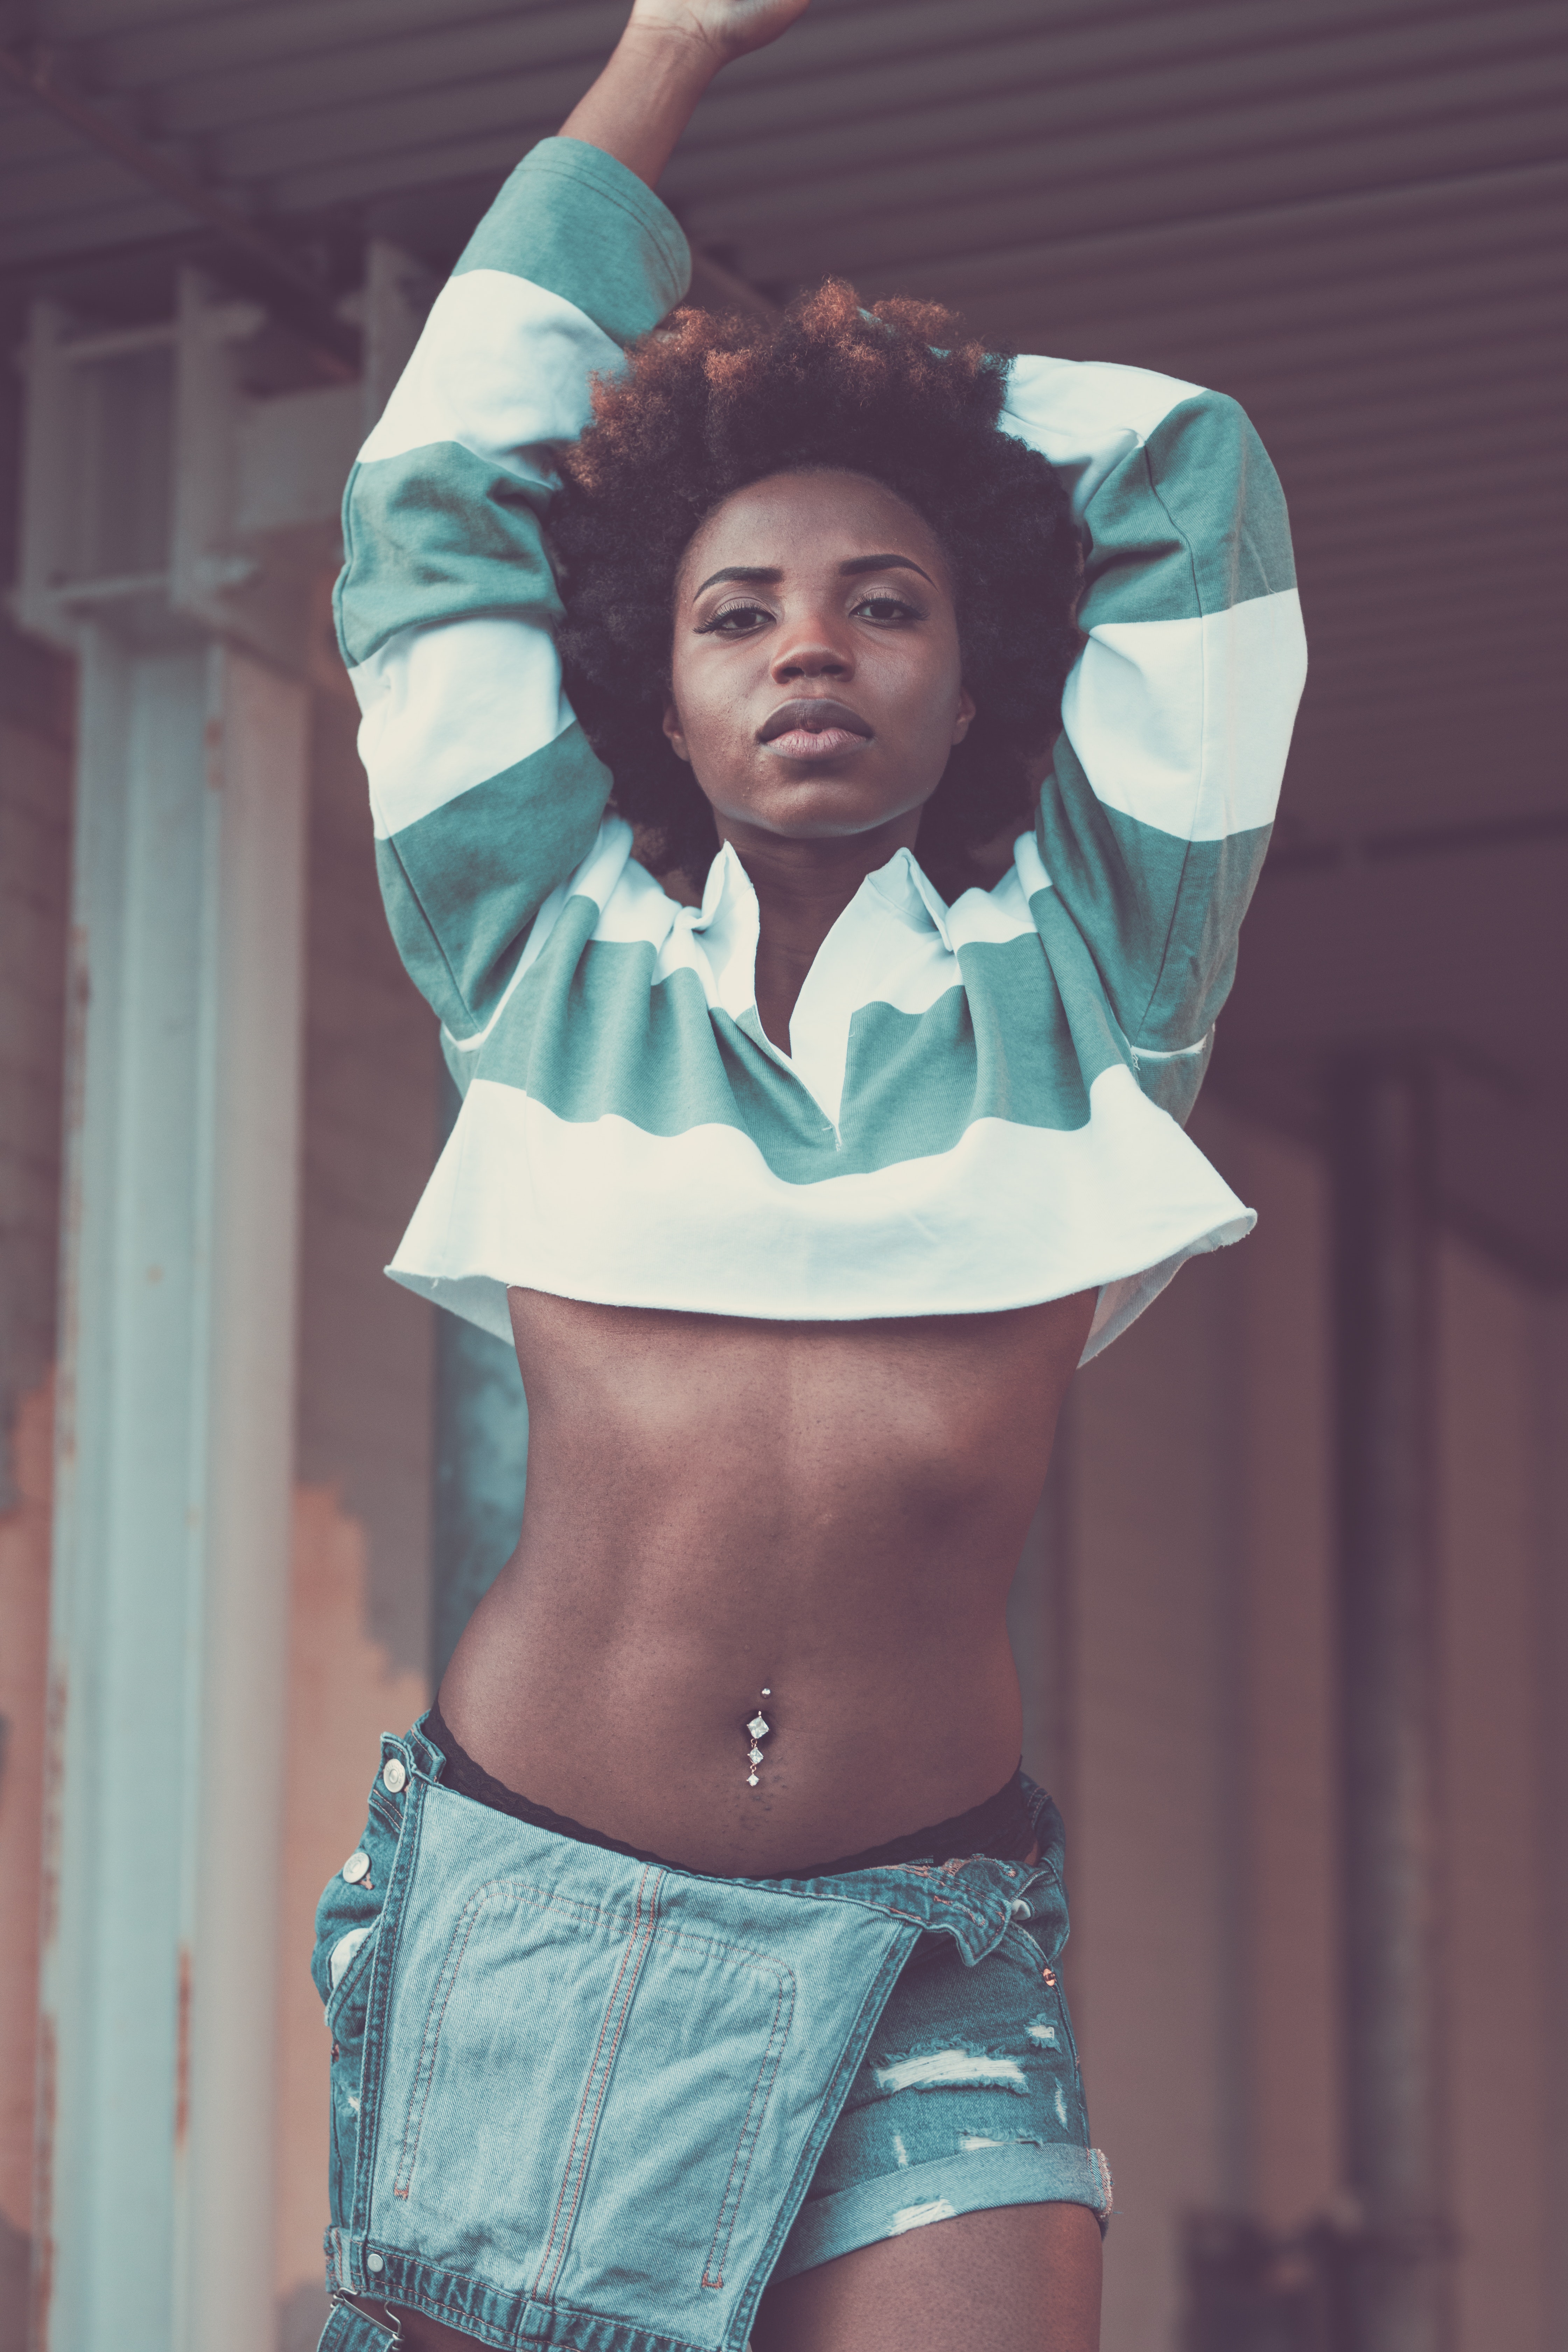
white, blue, green, head, skin, beauty, abdomen, cool, muscle, organ, fashion, stomach, leg, eye, trunk, smile, human body, fun, photography, model, textile, black hair, waist, thigh, photo shoot, jeans, denim, chest, shorts, navel, t shirt, style